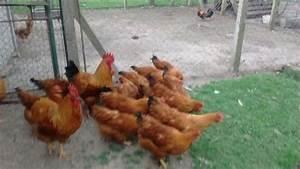
chicken